Ignacio Comonfort

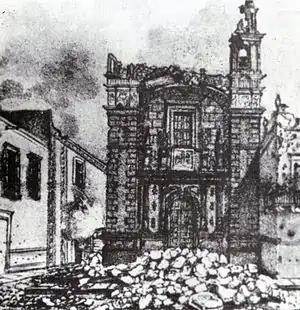
Church of San Cristóbal, Puebla after the Siege of 1855.

A revolt broke out in Puebla on 12 December but was shortly taken care of. General Guitian then joined a revolt at Zacapoaxtla against Ley Juarez, though Bishop Labastida advised him to make peace with the government. The first forces sent against them under General Ignacio de la Llave, Colonel Ortega and Lieutenant Colonel Calderon joined the rebels. They were also then joined by Miguel Miramón. Scattered conservative revolts followed in Oaxaca, Zacatecas, Querétaro, and Jalisco.